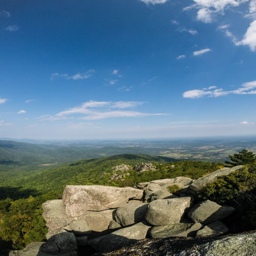
the view from the very top .